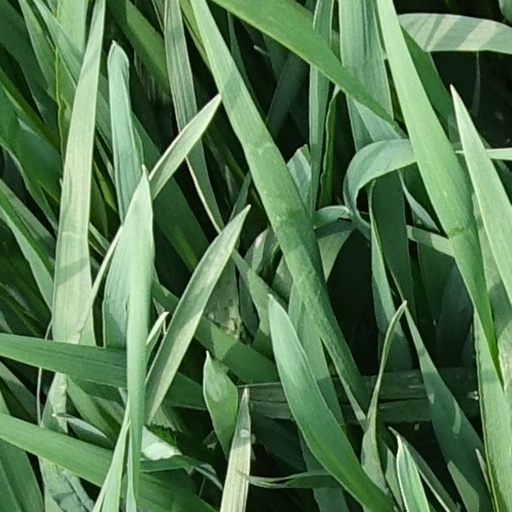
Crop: wheat